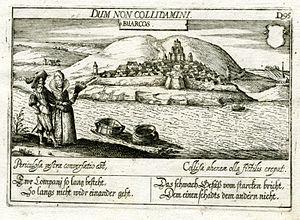
gravure de Meisner